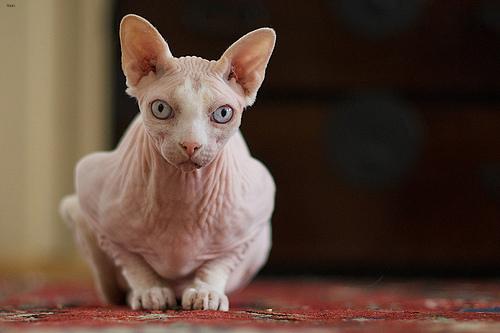
Breed: Sphynx